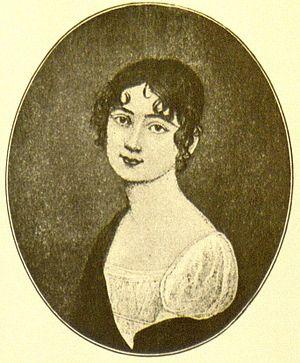
Antonie Adamberger est une actrice de théâtre autrichienne